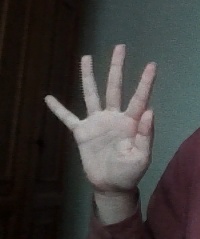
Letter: sheen